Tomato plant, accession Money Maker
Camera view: vertical (180 deg); turntable rotation: 120 degrees
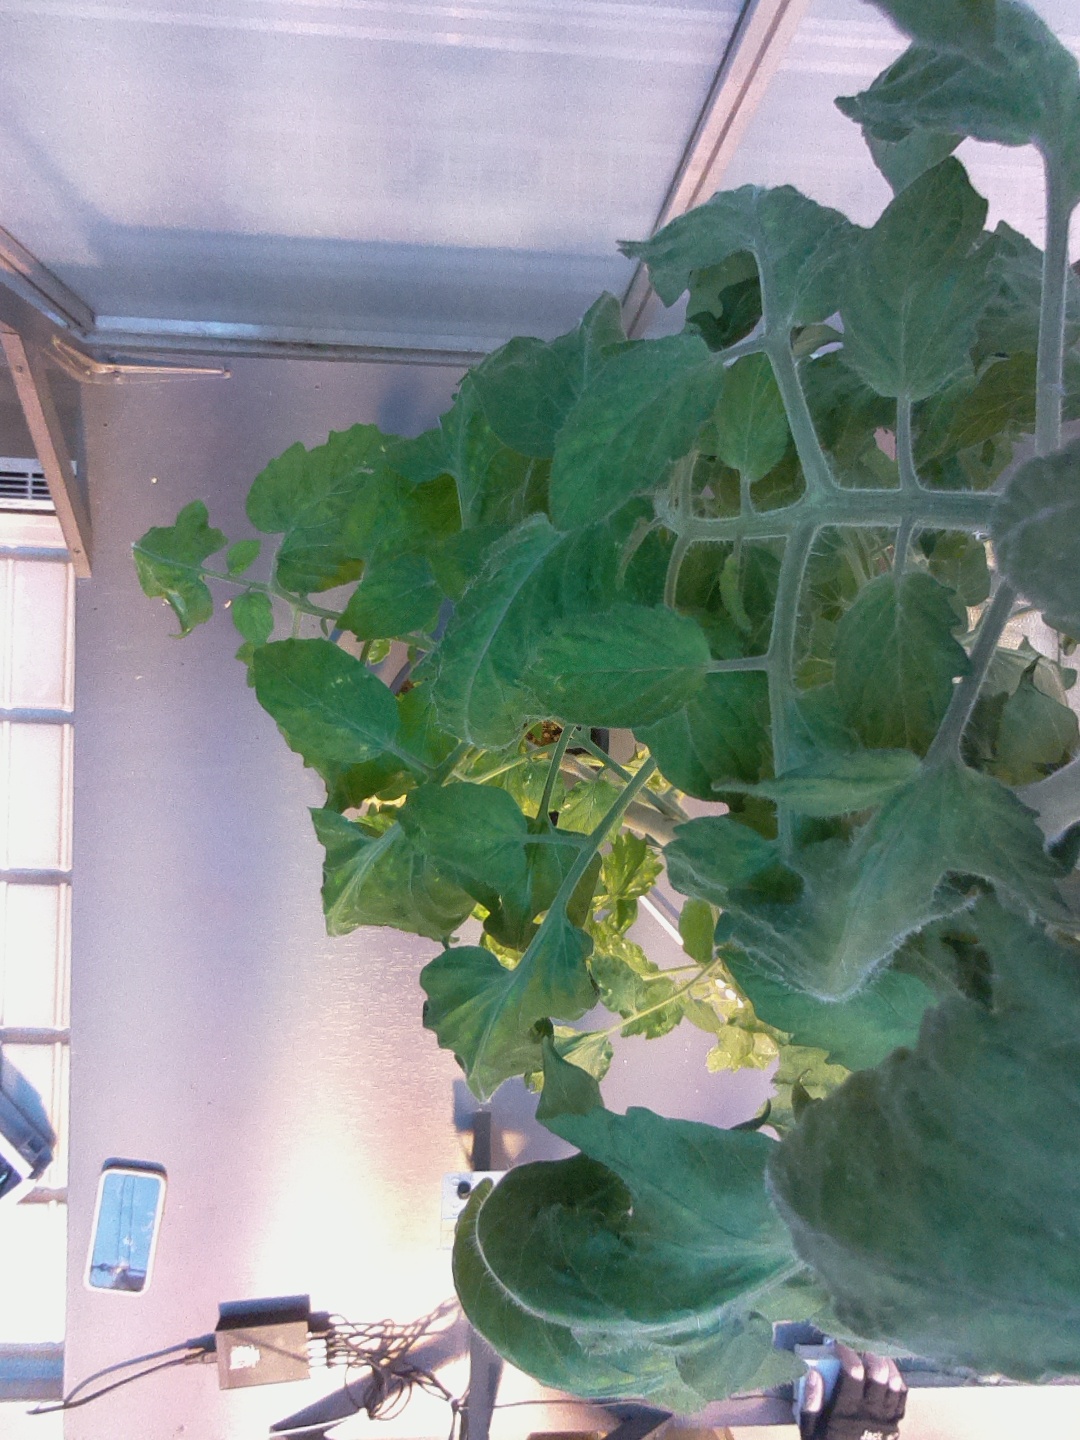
BBCH growth stage 67: Full flowering, 70%-80% of flowers open, more petals falling